Music in Paris

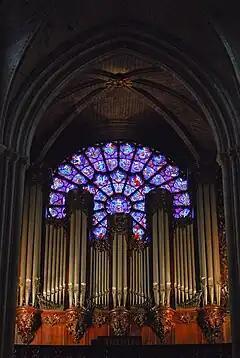
The organ of the Cathedral of Notre-Dame de Paris

The most famous organ in Paris is that of the Cathedral of Notre-Dame de Paris. It was made in the 18th century by the noted builder François-Henri Clicquot. Some of Clicquot's original pipework in the pedal division continues to sound from the organ today. The organ was almost completely rebuilt and expanded in the 19th century by Aristide Cavaillé-Coll.